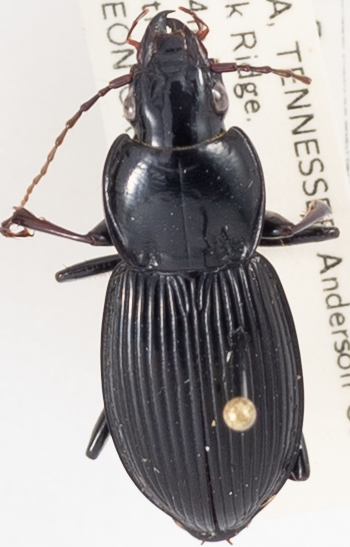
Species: Pterostichus stygicus
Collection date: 2018-09-27
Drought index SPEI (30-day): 1.69
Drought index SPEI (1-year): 0.63
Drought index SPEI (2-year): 0.54